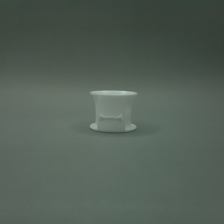
Color: white/transparent
Cap type: flip-top cap